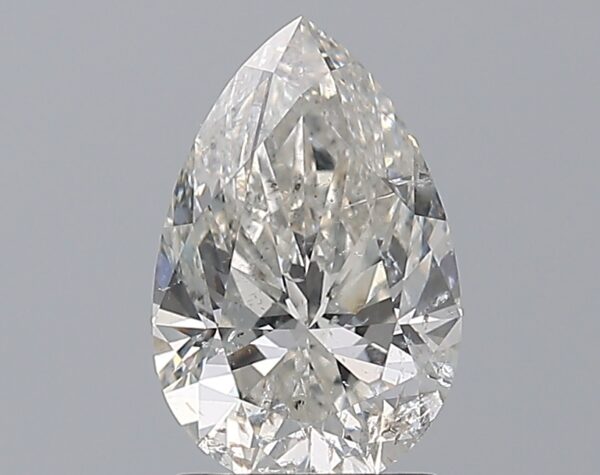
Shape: pear
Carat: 1.5
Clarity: SI2
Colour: G
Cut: EX
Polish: EX
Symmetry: EX
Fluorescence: N
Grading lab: HRD
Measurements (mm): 9.67 x 6.3 x 4.03